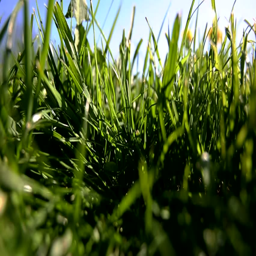
grass swinging in the wind on a sunny day